Chiebun Station

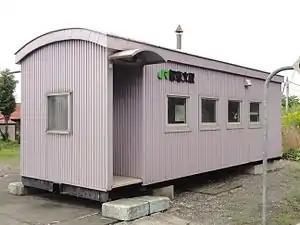
Chiebun Station

is a railway station located in the city of Nayoro, Hokkaidō, Japan. It is operated by JR Hokkaido.